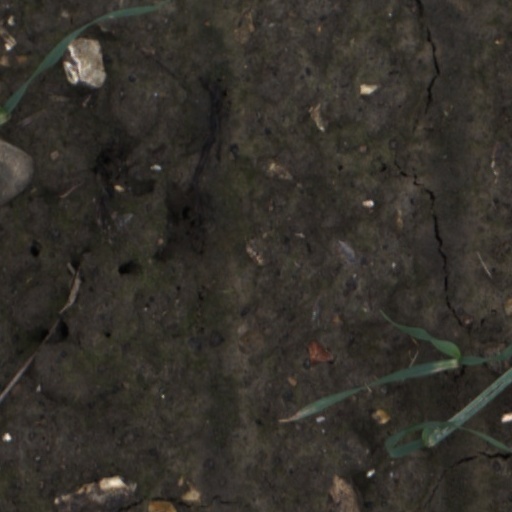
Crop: wheat